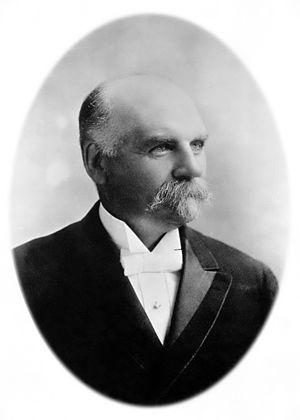
Thaddeus Sobieski Coulincourt Lowe, aussi connu en tant que professeur T. S. C. Lowe était un aéronaute, scientifique et inventeur, qui s'est notamment illustré lors de la guerre de Sécession.